A Million Fish ... More or Less

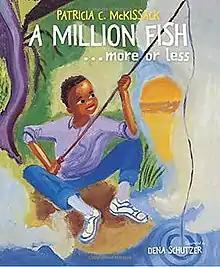

A Million Fish ... more or less is a 1992 children's picture book by Patricia McKissack. It is about a boy of the bayou, Hugh Thomas, who has a fishing adventure.